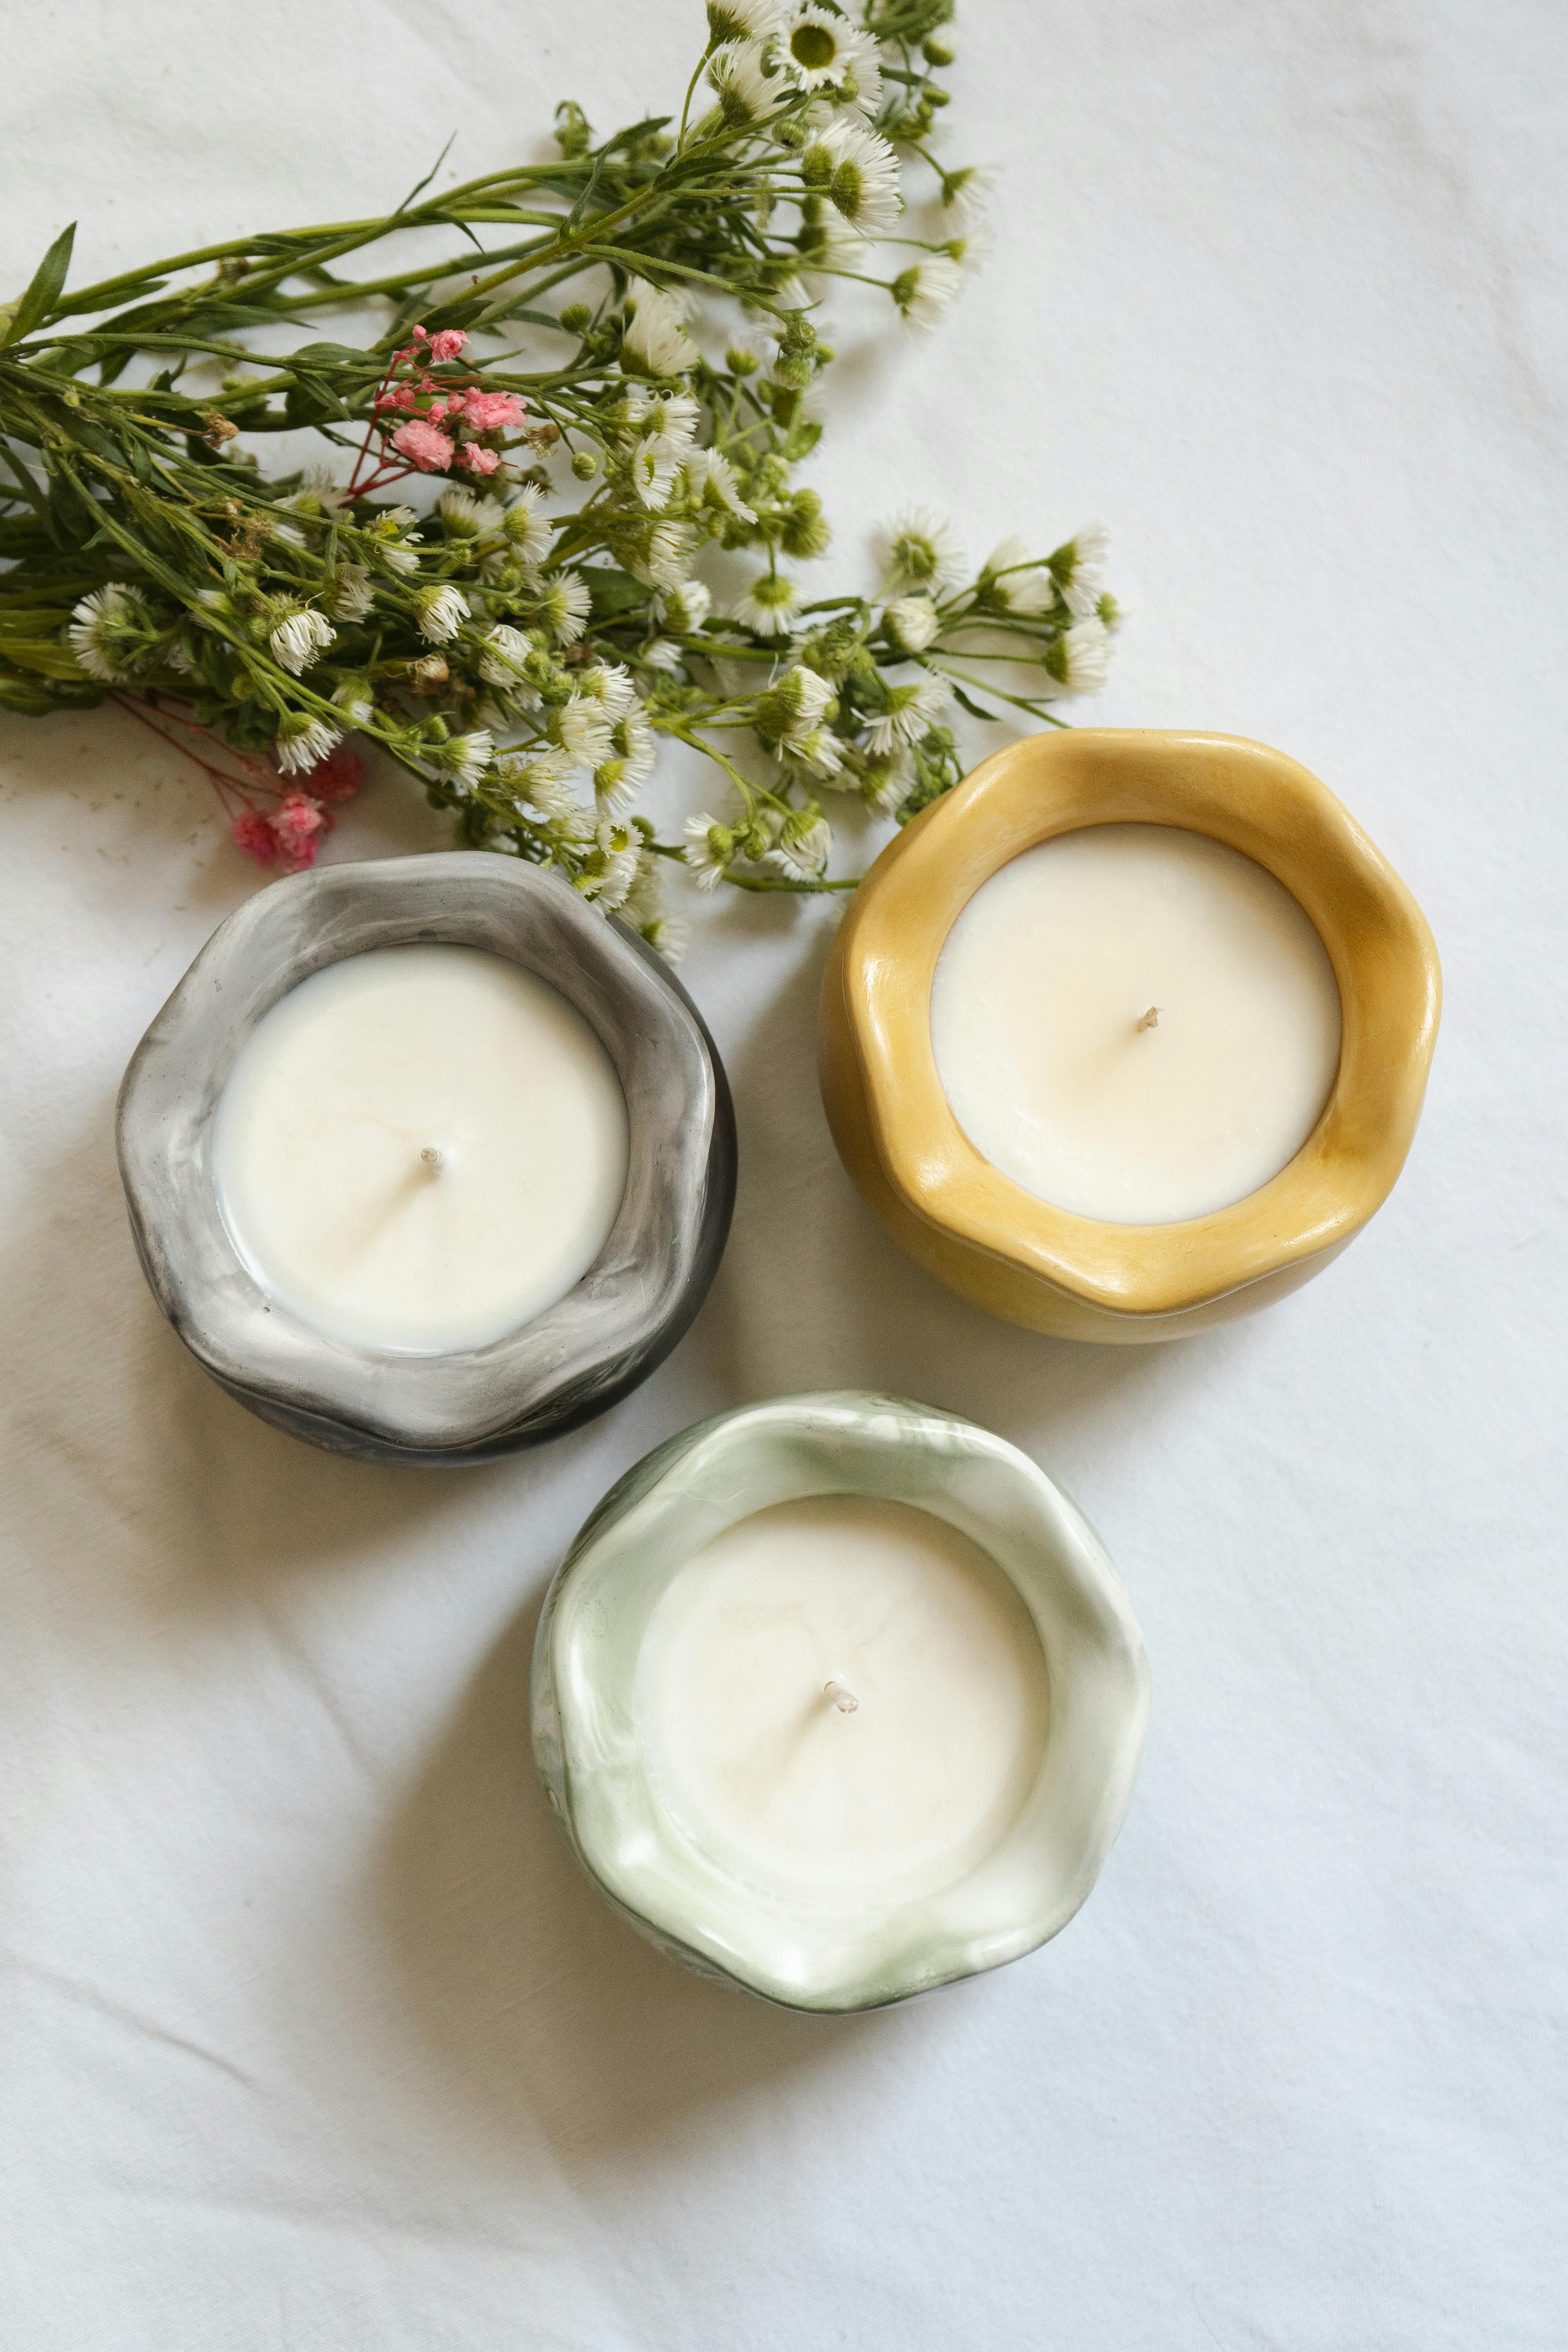
flower, candle, plant, tree, ingredient, rose, twig, wood, cuisine, dish, rose order, wax, flower arranging, interior design, rose family, Hybrid tea rose, still life photography, cream, petal, skin care, circle, floral design, dairy, fashion accessory